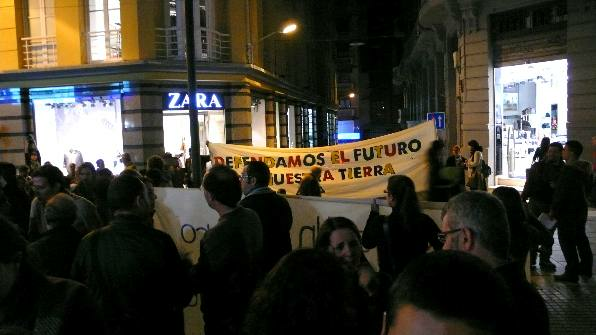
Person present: Yes